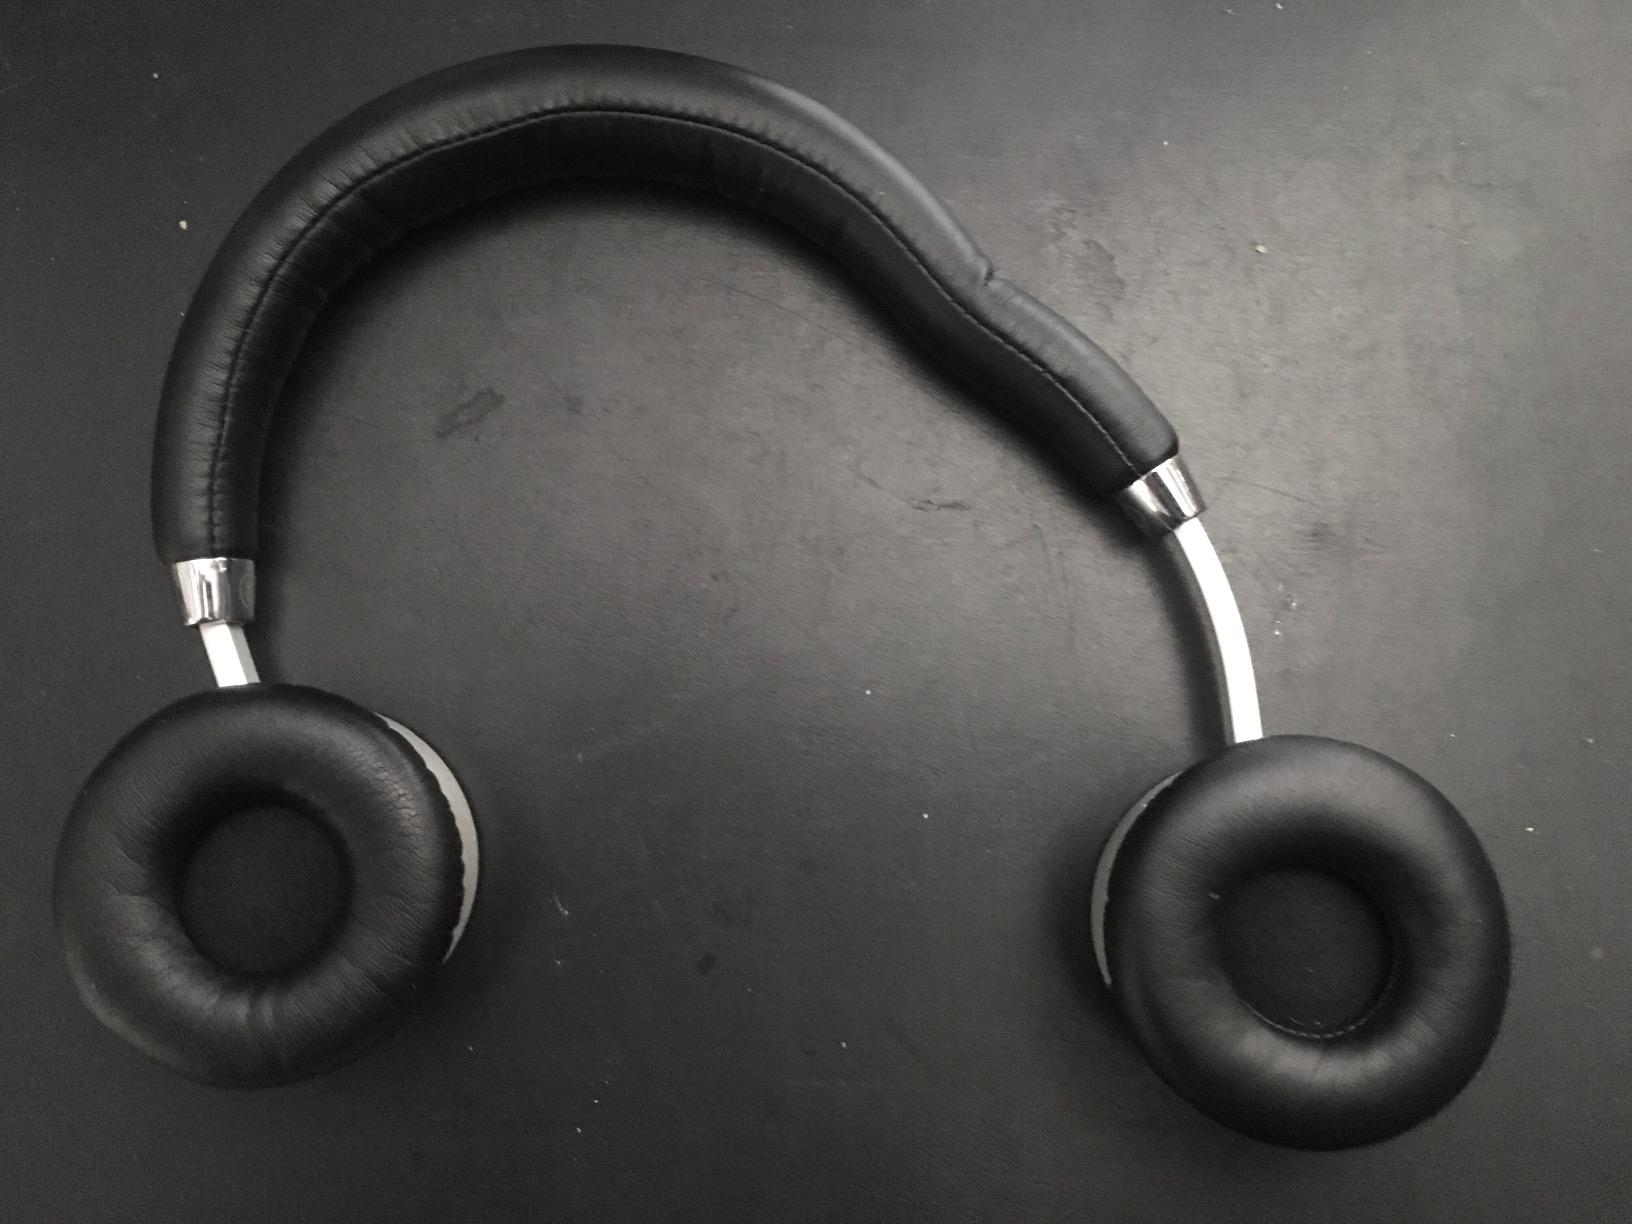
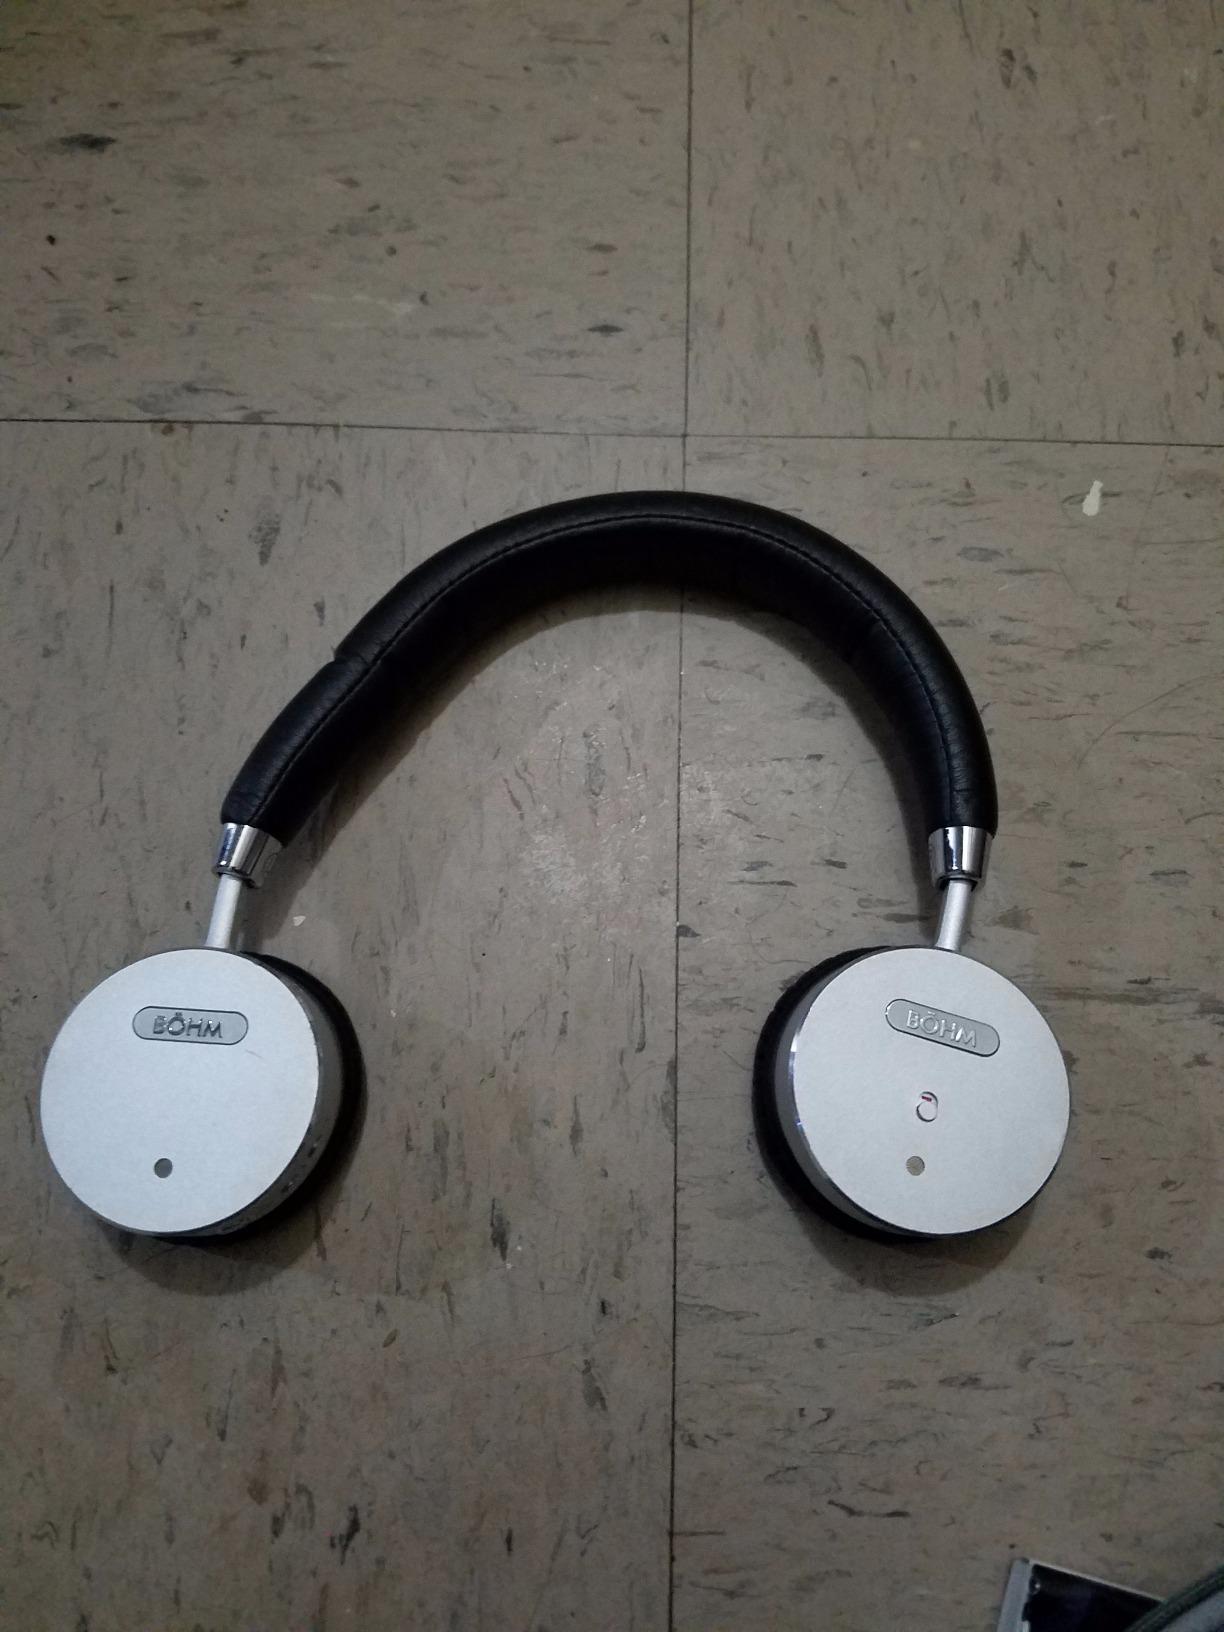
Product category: headphones
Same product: yes